Celtic Legends

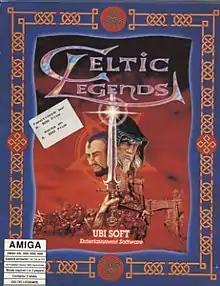

Celtic Legends is a 1991 turn-based strategy video game published by Ubi Soft for Amiga.